Tibetan Terrier

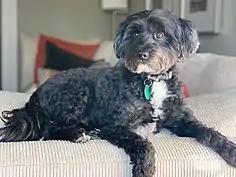
Eight year old male Tibetan Terrier sporting a 'puppy cut'

The temperament has been one of the most attractive aspects of the breed since it was first established. They are amiable and affectionate family dogs, sensitive to their owners, and gentle with older children if properly introduced. As is fitting for a dog with origins as a watch dog, Tibetans tend to be reserved around strangers, but should never be aggressive or shy with them. The Tibetan Terrier has a deep bark and is prone to excessive barking.